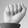
ASL letter: A